1979 Bristol City Council election

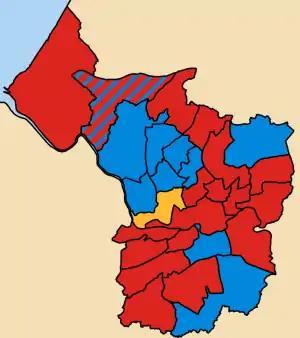
1979 local election results in Bristol

The 1979 Bristol City Council election took place on 3 May 1979 to elect members of Bristol City Council in England. This was on the same day as other local elections and the 1979 general election. In contrast to the Conservative landslide in the national election, the Conservatives in Bristol lost 6 seats to Labour, who maintained overall control of the council.